Side, Turkey

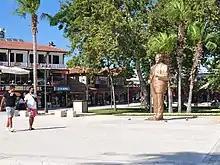
The central square of Side with the statue of Atatürk

In 1895, Turkish Muslim Immigrants from Crete moved to the area of the ruins and called it Selimiye; they also built houses over the ruins when the Cretan Turks moved there. Today, Side has become a popular holiday destination as a result of the expansion of the Antalya coastal project and is experiencing a revival.